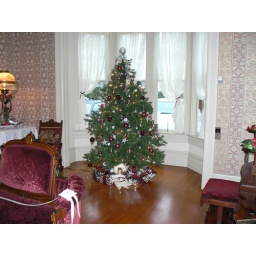
Christmas tree in the living room of the Hughes house 12-23-07